Buncefield oil depot

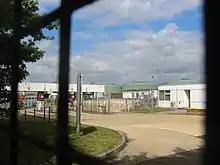
Oil Storage and filling point, four months before the 2005 fire

Buncefield oil depot is operated by Hertfordshire Oil Storage Ltd (HOSL) and officially known as the Hertfordshire Oil Storage Terminal. It is an oil depot located on the edge of Hemel Hempstead to the north of London in the United Kingdom (UK). In December 2005 a series of explosions on the site caused the largest fire in Europe since World War II.